Harald Liljedahl

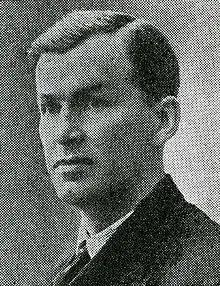

Harald Liljedahl (19 November 1892 – 1940) was a Norwegian cigarmaker, trade unionist and sports official.